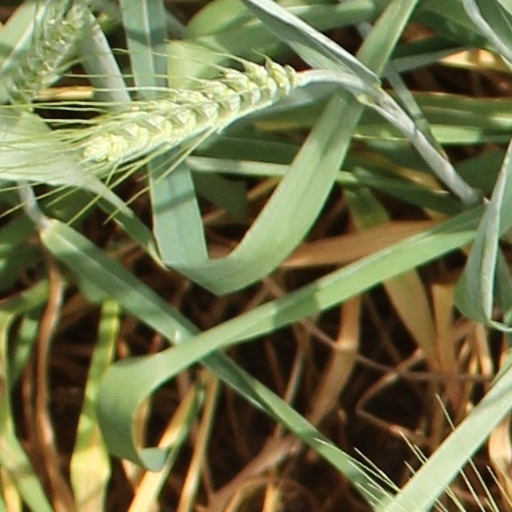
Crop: wheat